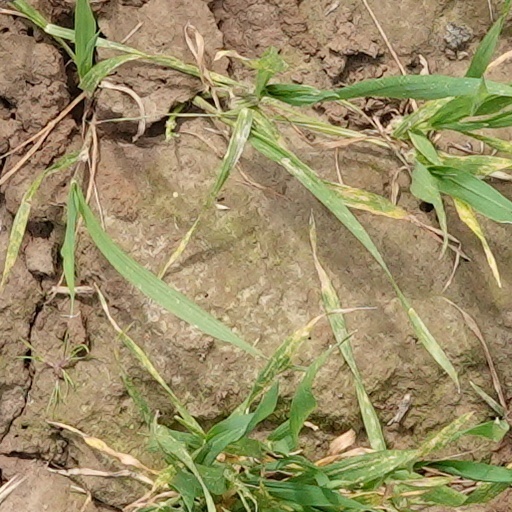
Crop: wheat